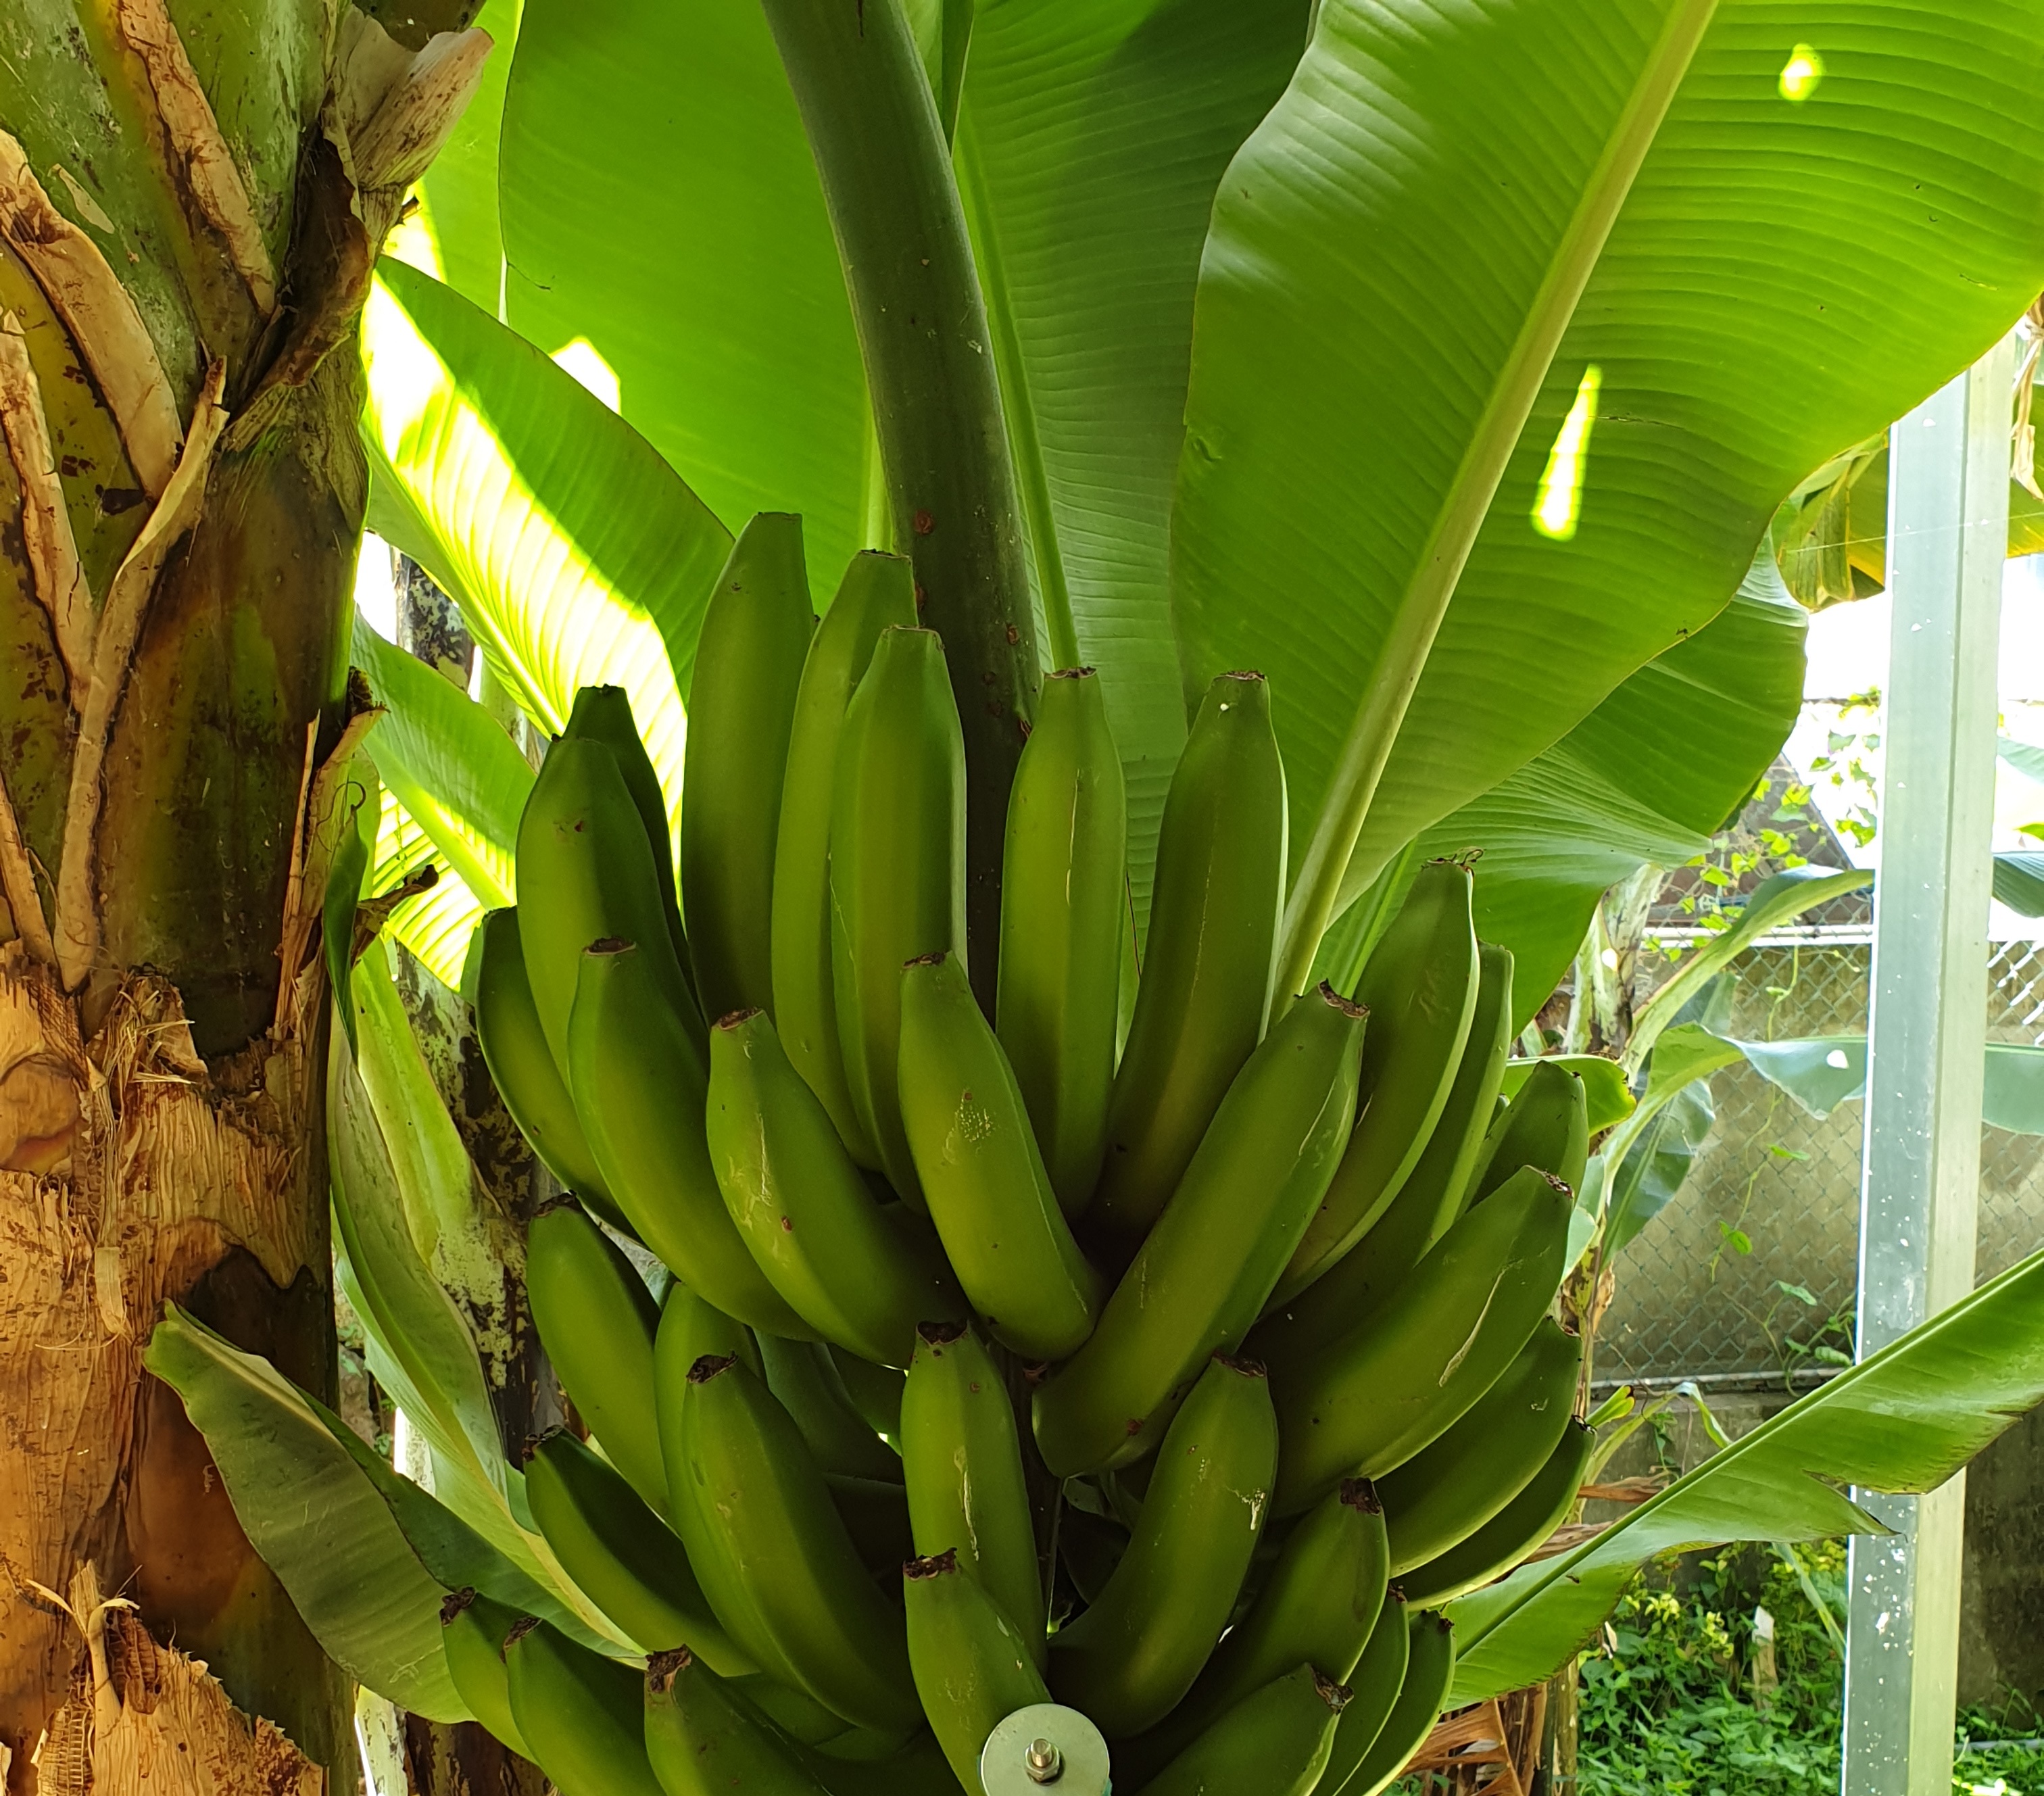
Label: Cut